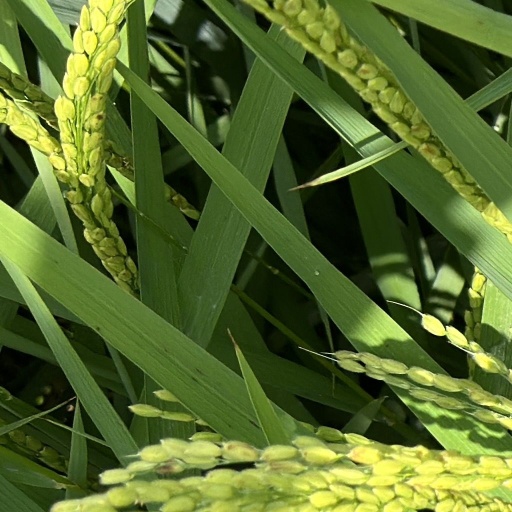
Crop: rice